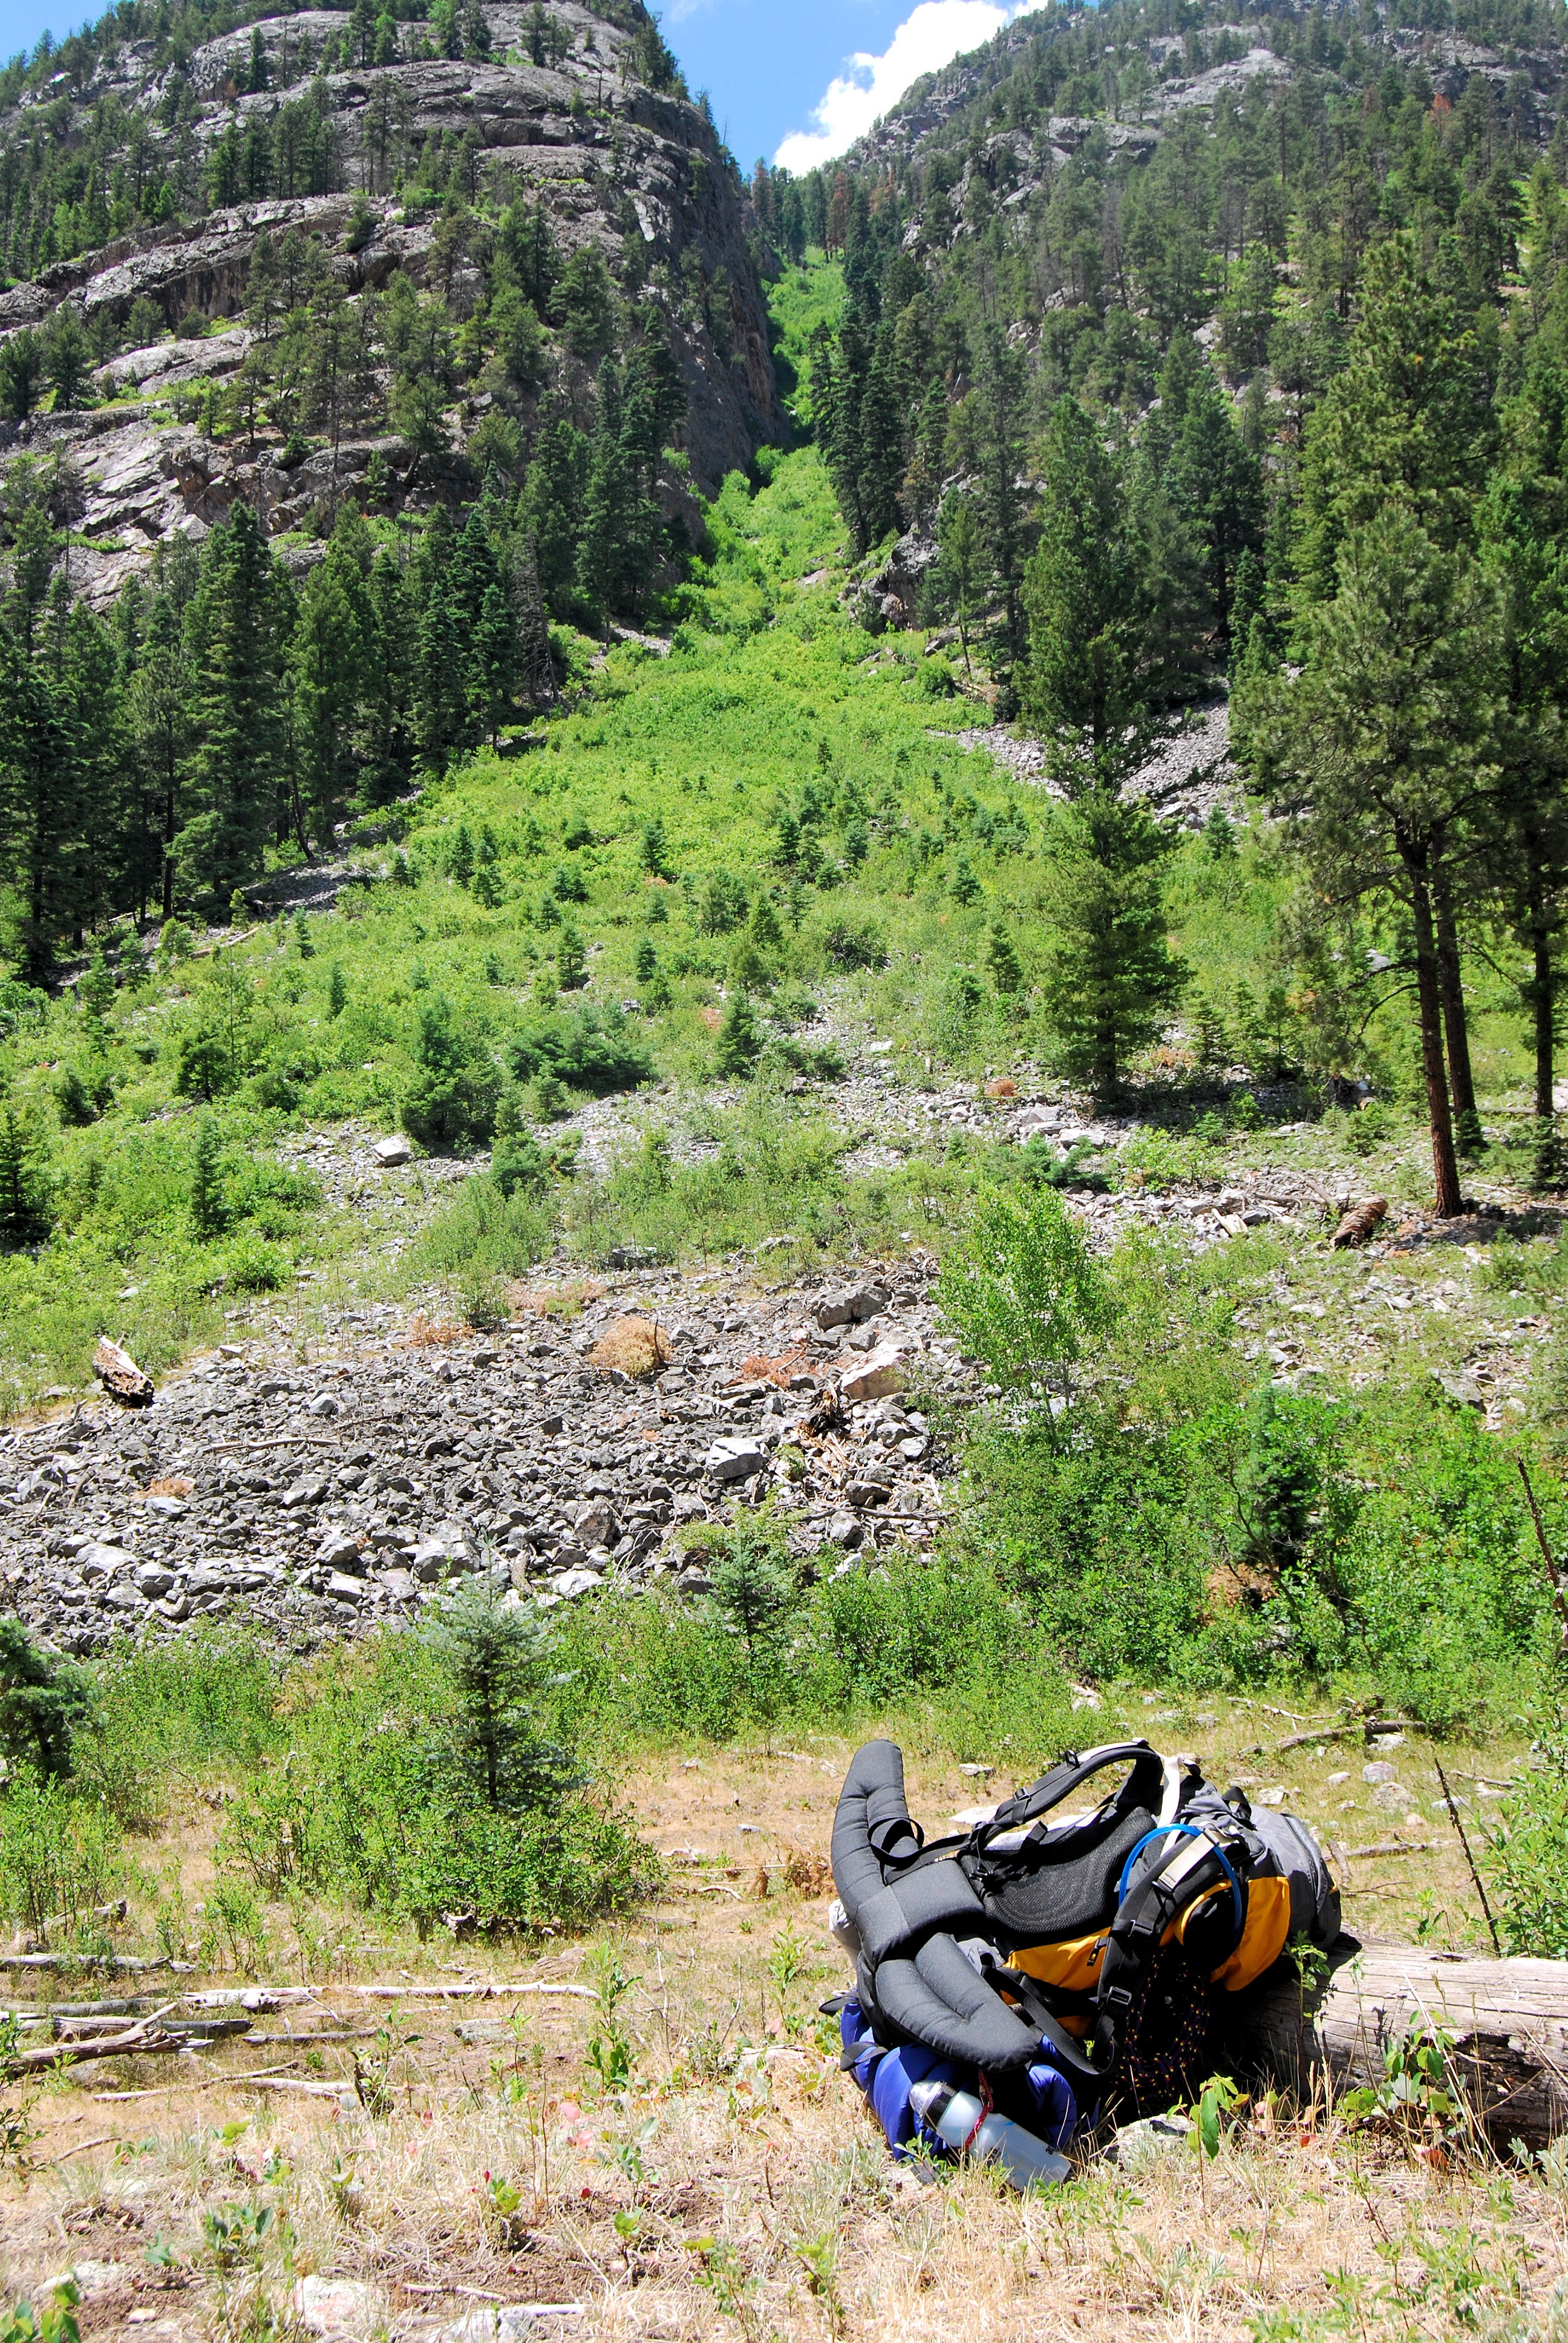
nature, forest, wilderness, walking, mountain, hiking, trail, sunlight, adventure, backpack, valley, mountain range, recreation, hike, ridge, activity, sports, mountains, backpacking, plateau, ecosystem, hiking trail, mountainous landforms, geological phenomenon